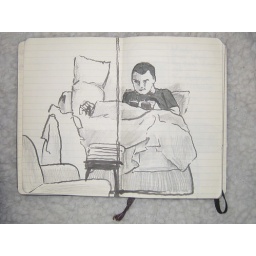
Self portrait in the mirror across the room when I was in bed after my surgery.